Nicolas Schöffer

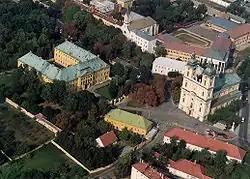
Archiepiscopal palace in Kalocsa, Hungary

Schöffer was born in Kalocsa in the south of Hungary. His mother was a violinist and took care of his musical education, and encouraged him to draw. He took piano lessons from the age of seven. The father was a lawyer.